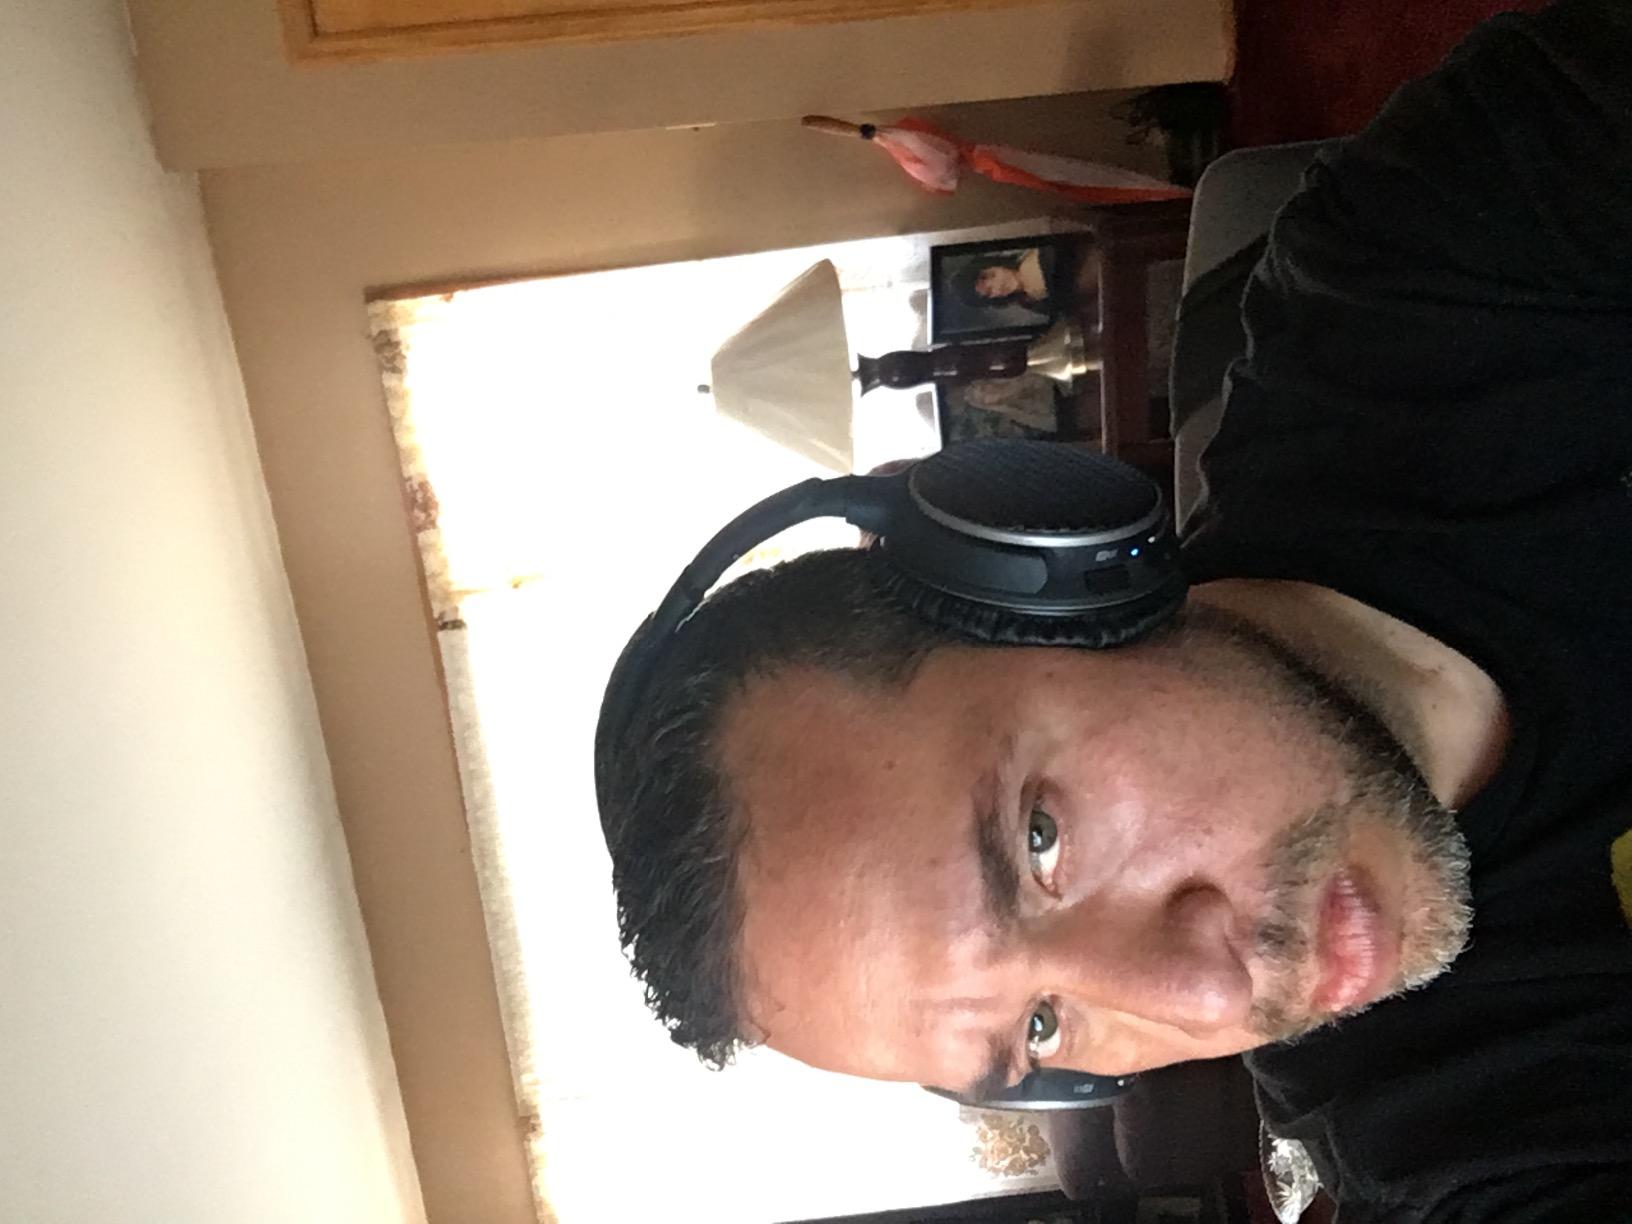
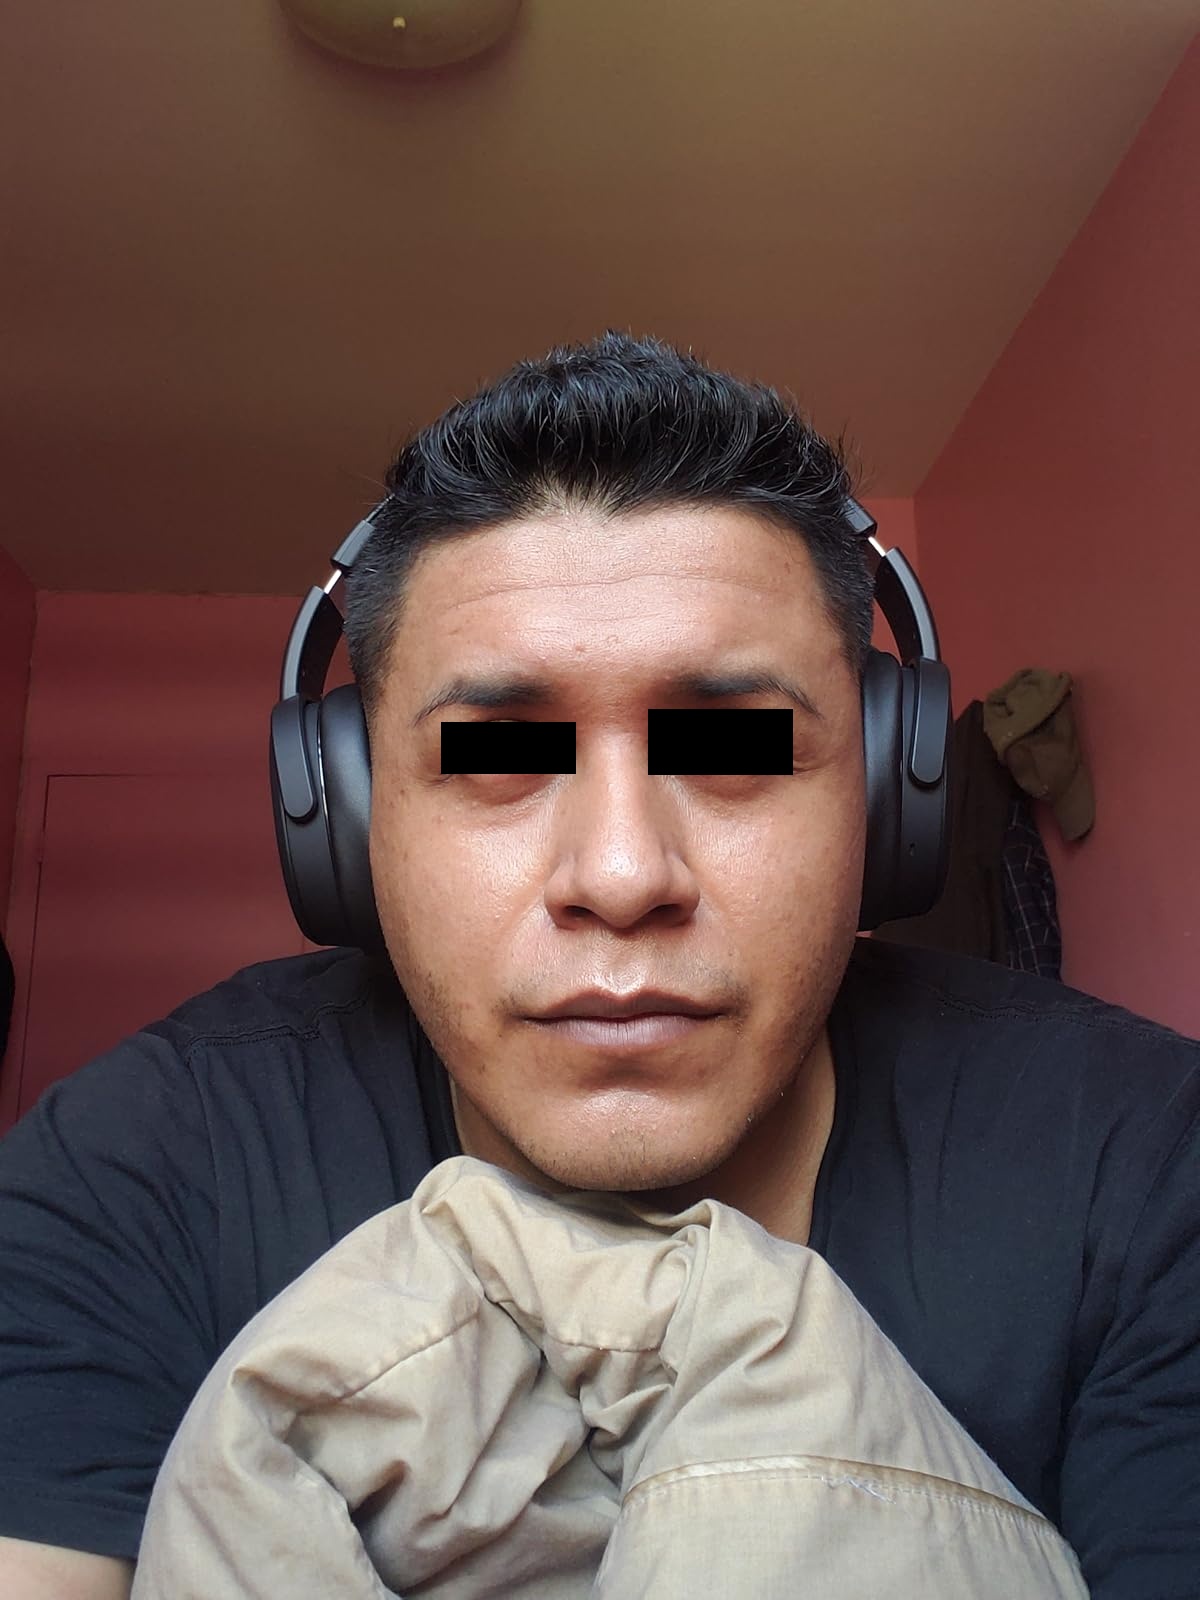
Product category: headphones
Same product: no